Anita Asante

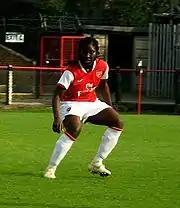
Asante playing for Arsenal

On 3 July 2008, it was announced that Asante along with teammate Lianne Sanderson had joined Chelsea Ladies. Upon signing Asante said: